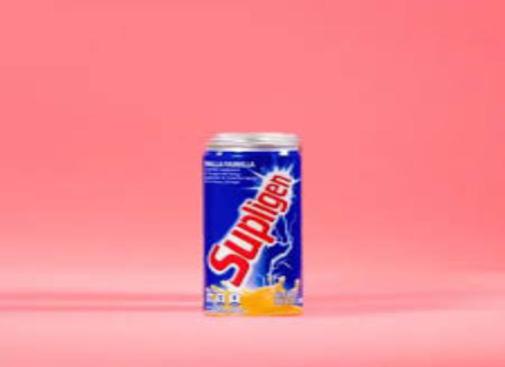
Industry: Food